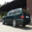
Label: automobile